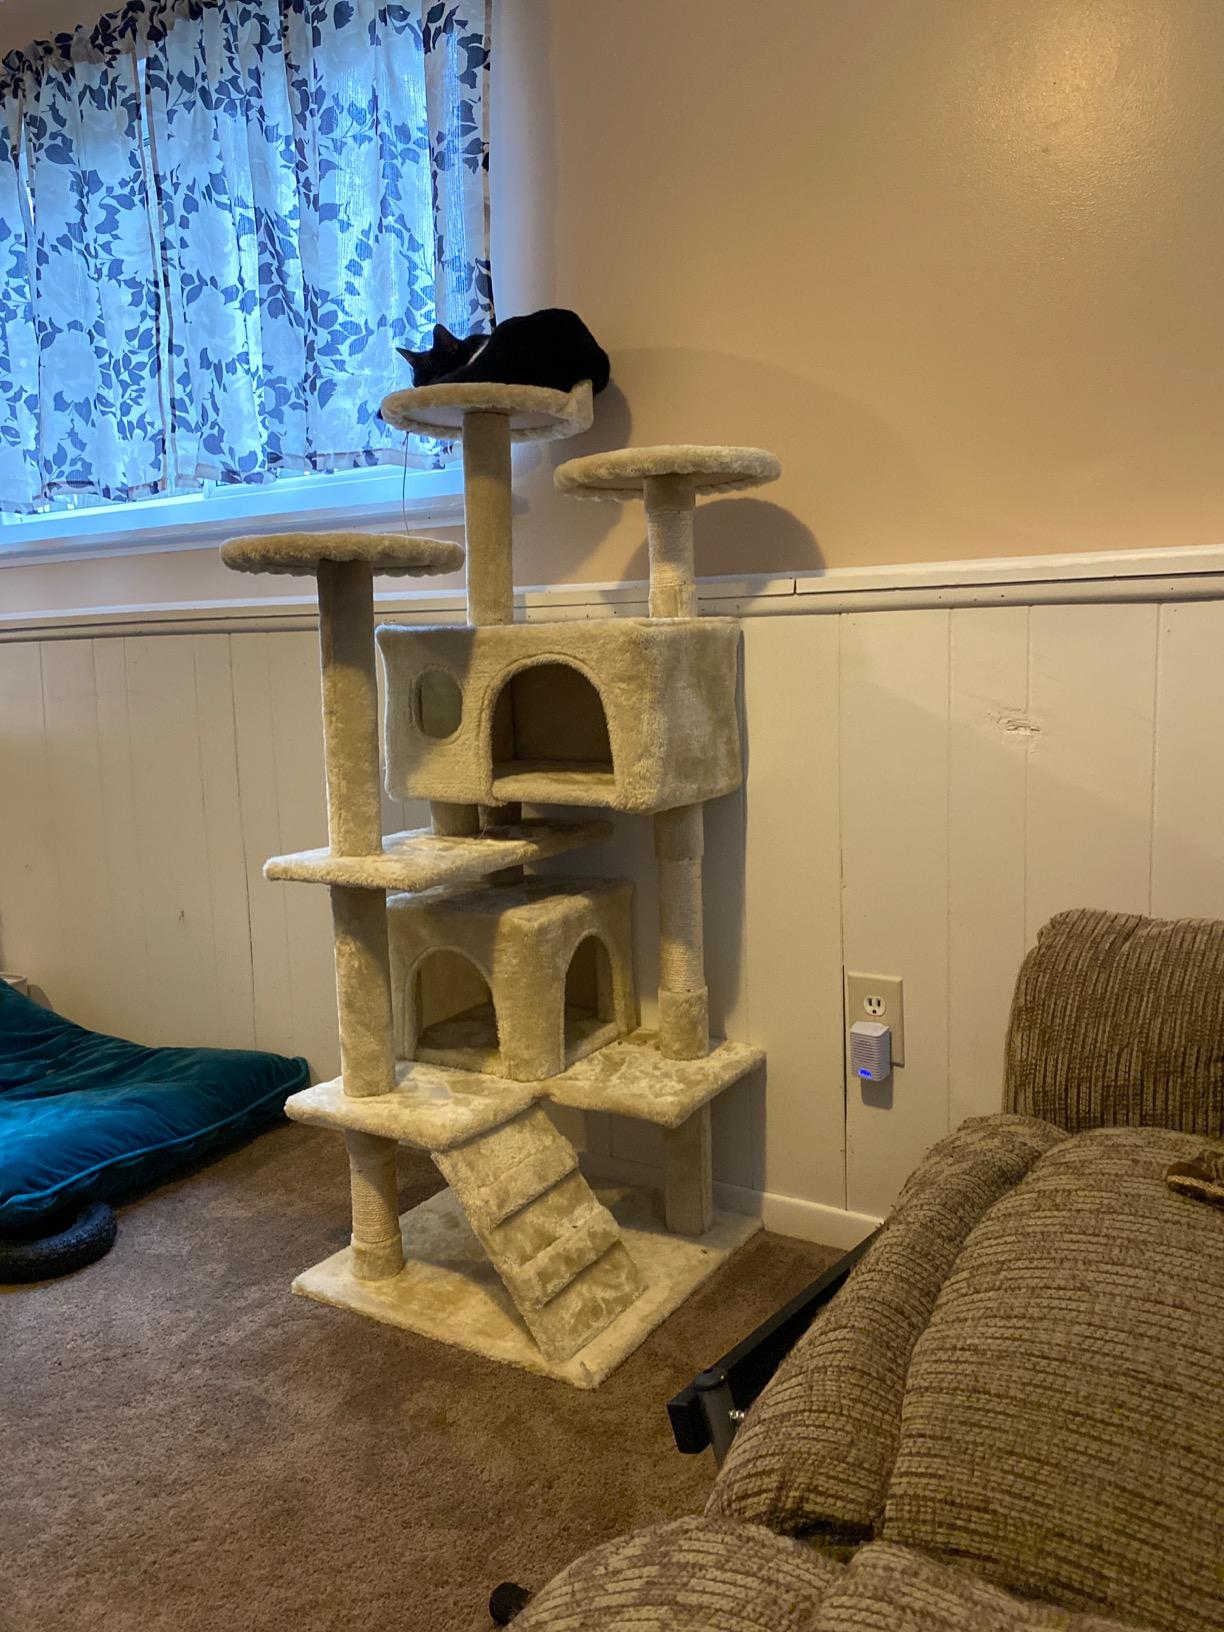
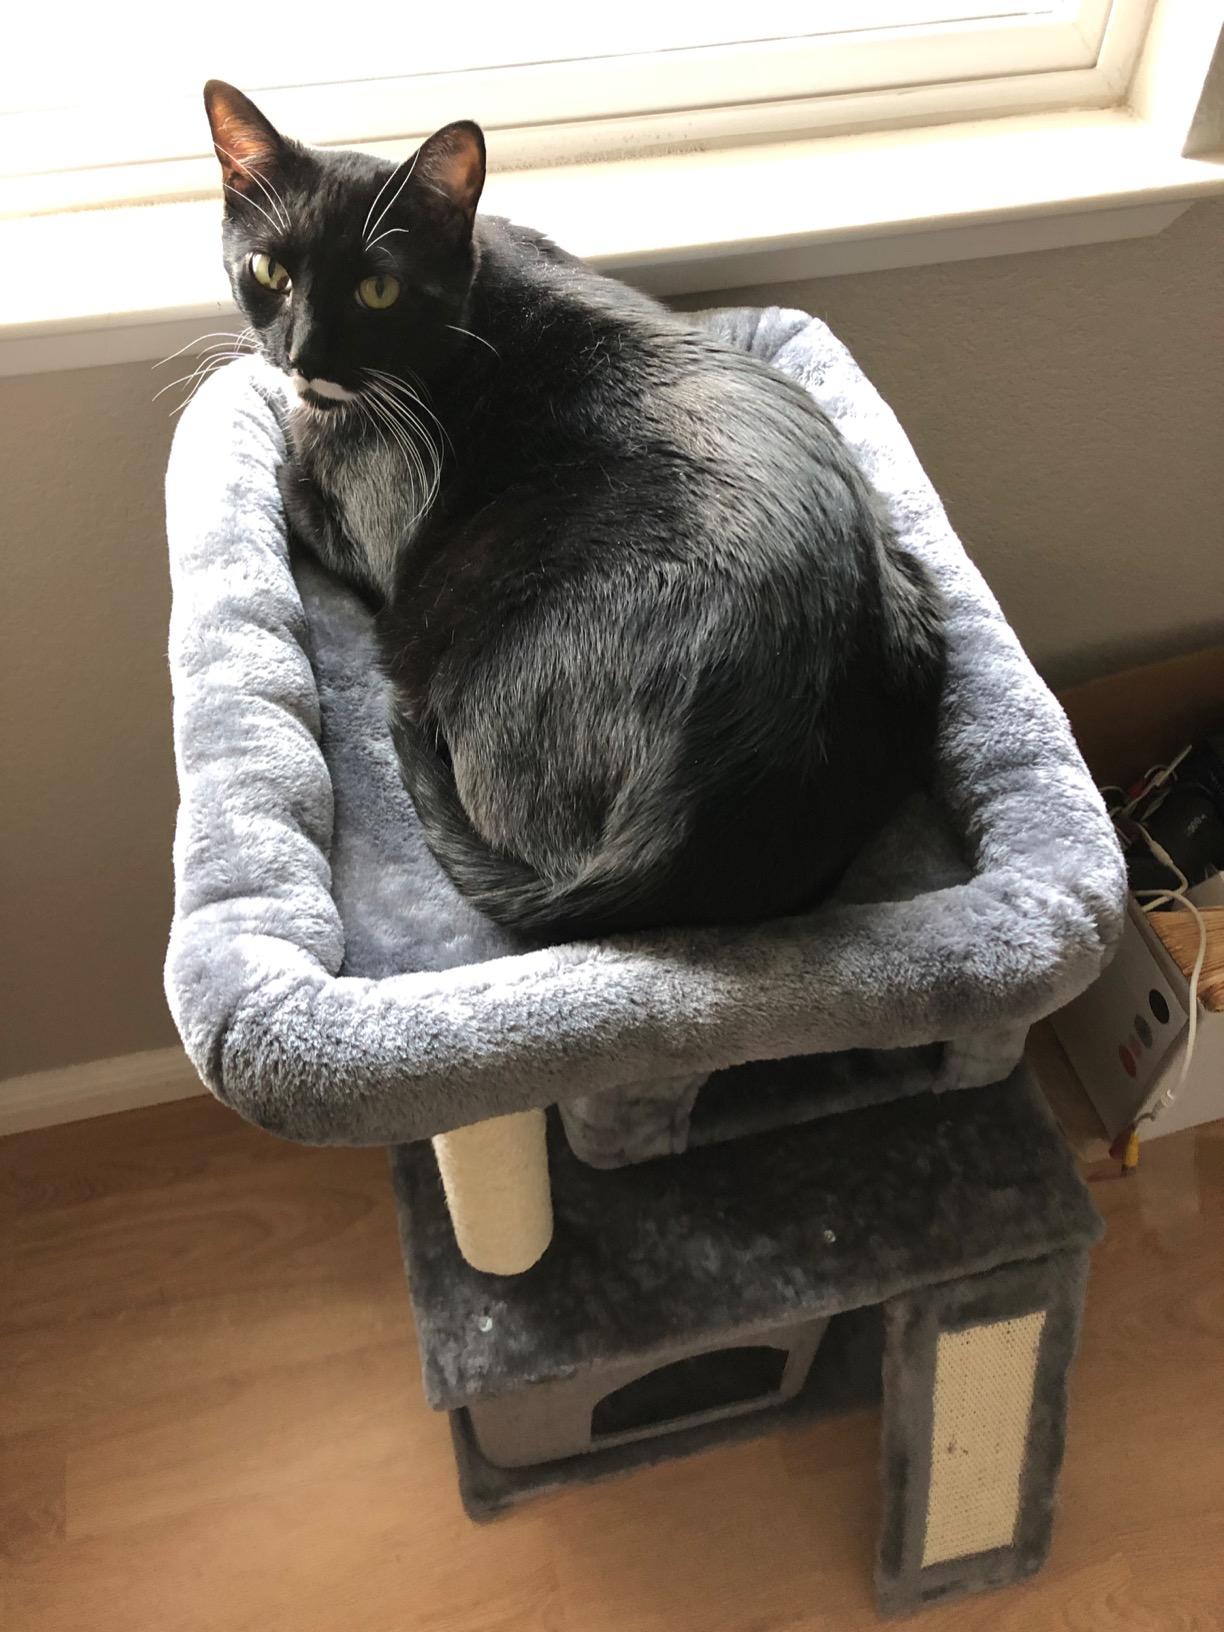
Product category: items_cat tree
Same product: no